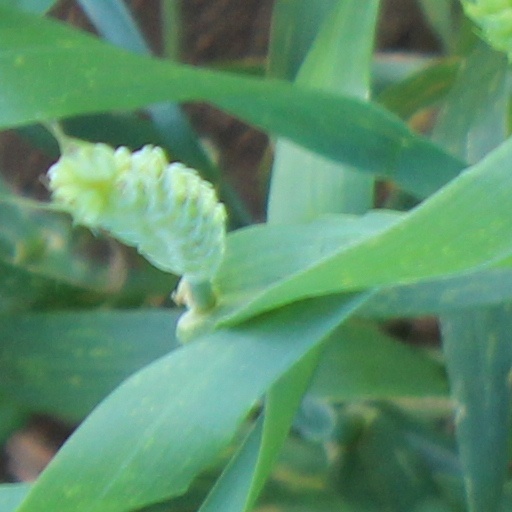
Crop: wheat